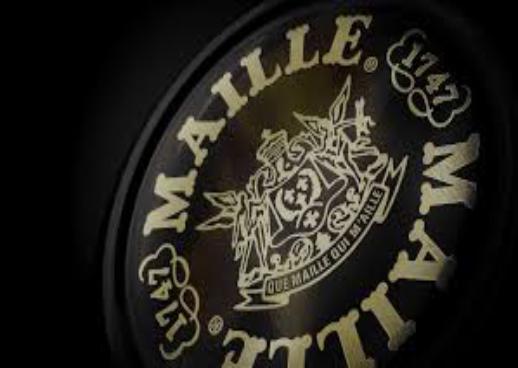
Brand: Maille
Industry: Food